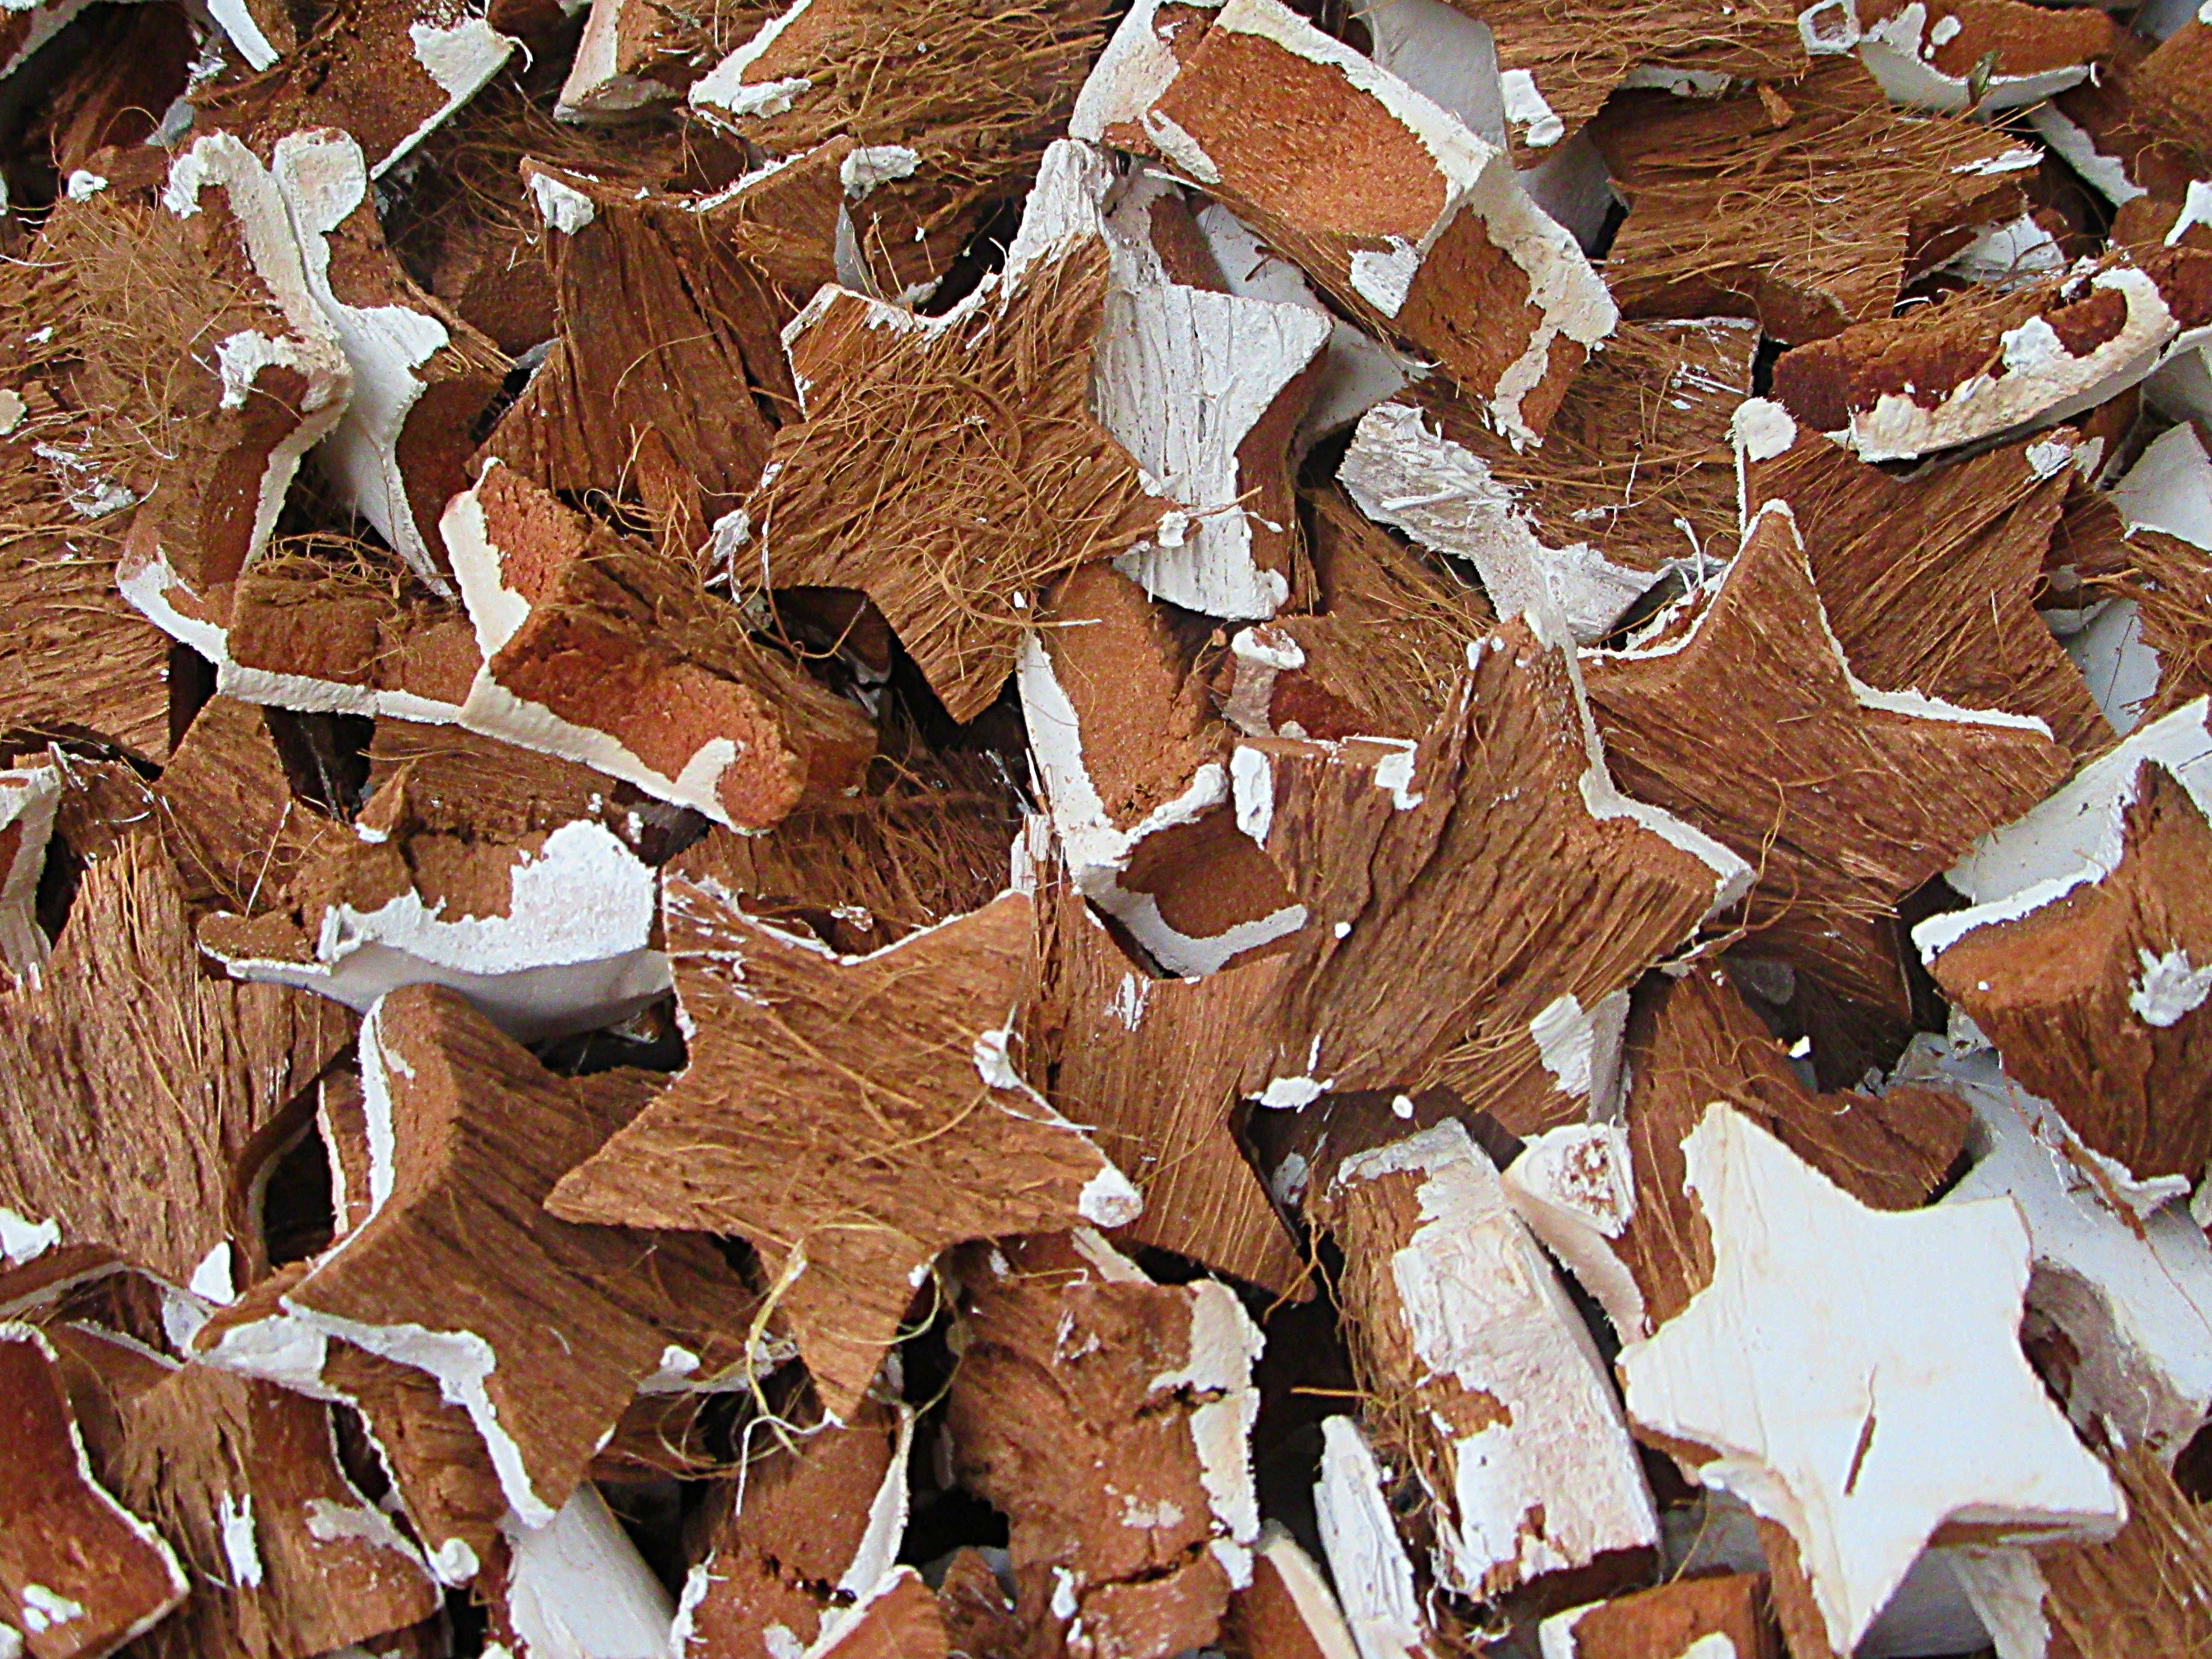
tree, wood, leaf, decoration, food, collection, produce, soil, chocolate, christmas, dessert, collecting, asterisk, wooden asterisk